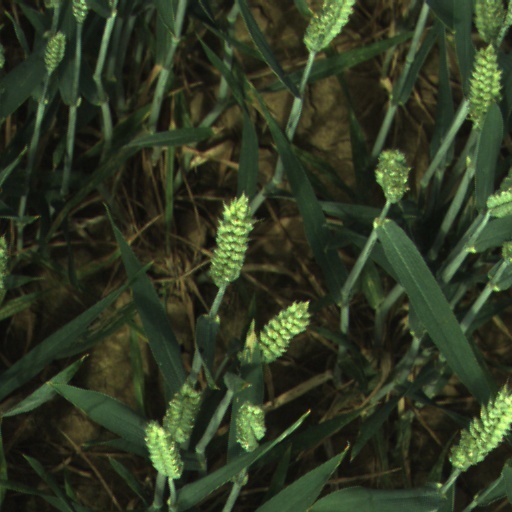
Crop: wheat